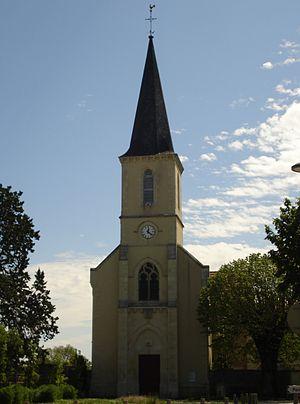
L'église d'Aubigné (Deux-Sèvres)
Aubigné est une commune du centre-ouest de la France située dans le département des Deux-Sèvres en région Nouvelle-Aquitaine.